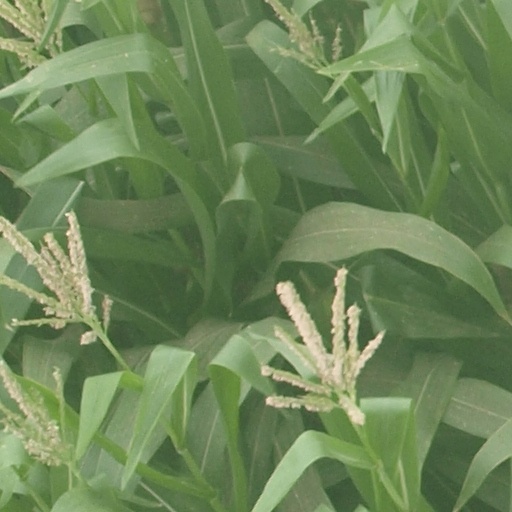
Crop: maize; corn